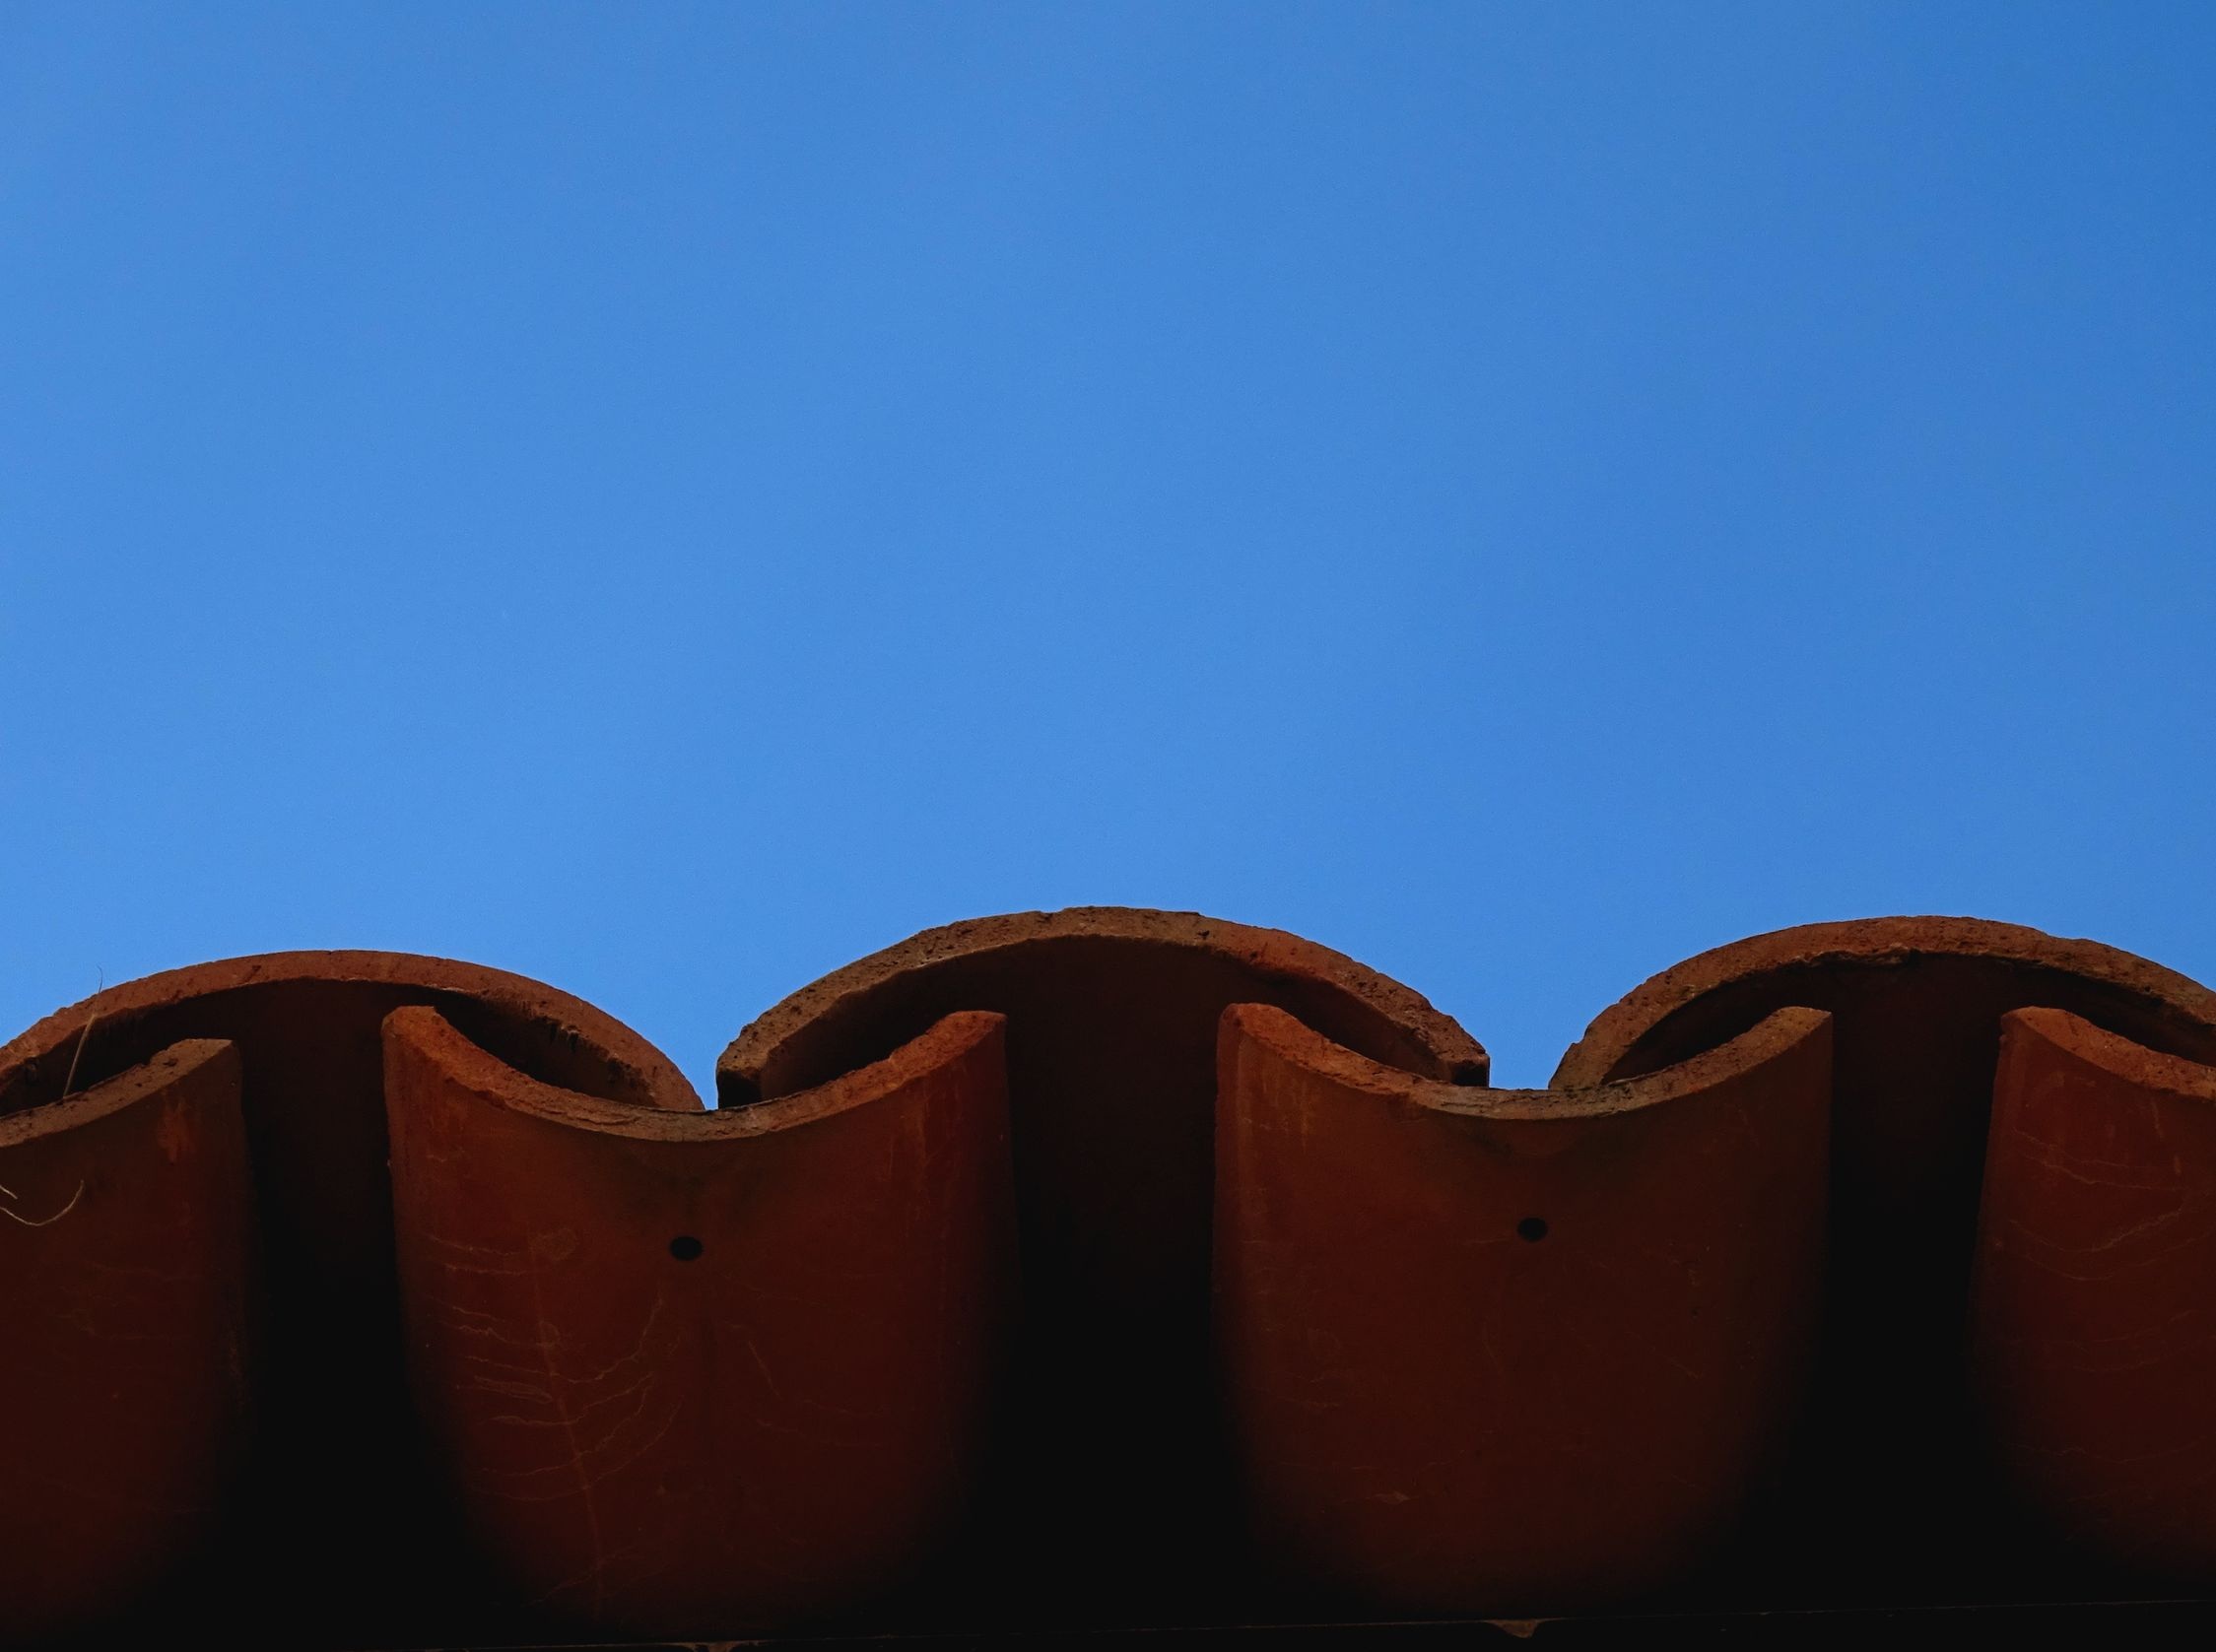
sky, wood, roof, orange, red, color, tile, blue, roofing, shape, latin america, man made object